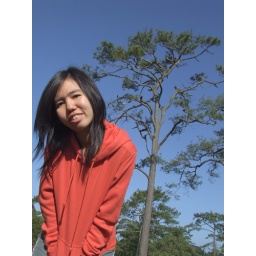
Auy in the blue sky